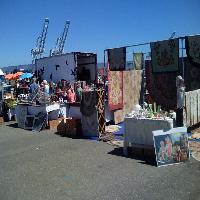
Weather: sun or clear